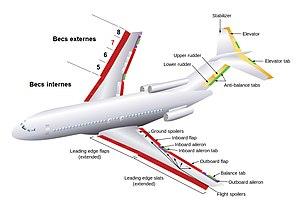
Schéma explicant la répartition des becs de bord d'attaque sur l'aile d'un Boeing 727.
Le vol TWA 841 était un vol national régulier reliant l'aéroport international John-F.-Kennedy de New York, dans l'État de New York, à l'aéroport international de Minneapolis-Saint-Paul, dans le Minnesota, aux États-Unis. Le 4 avril 1979, vers 21 h 48 EST, alors qu'il survolait la ville de Saginaw, près de Détroit, dans le Michigan, le Boeing 727-31 de la Trans World Airlines entama un brusque tonneau vers la droite et entra ensuite en spirale et plongea vers le sol. Les pilotes parvinrent toutefois à reprendre le contrôle de l'avion et réalisèrent un atterrissage d'urgence réussi sur l'aéroport métropolitain de Détroit.